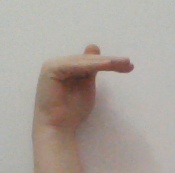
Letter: khaa